Jesse Lingard

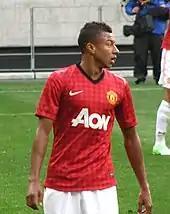
Lingard during the Manchester United pre-season friendlies in 2012

On 6 November 2012, Lingard and teammate Michael Keane joined Leicester City on loan for a month. He made his competitive debut later that day, in a 0–0 Championship draw away to Bolton Wanderers, coming on as a substitute for Martyn Waghorn in the 85th minute. His loan was later extended to 2 January 2013, and he totalled five appearances for the Foxes.